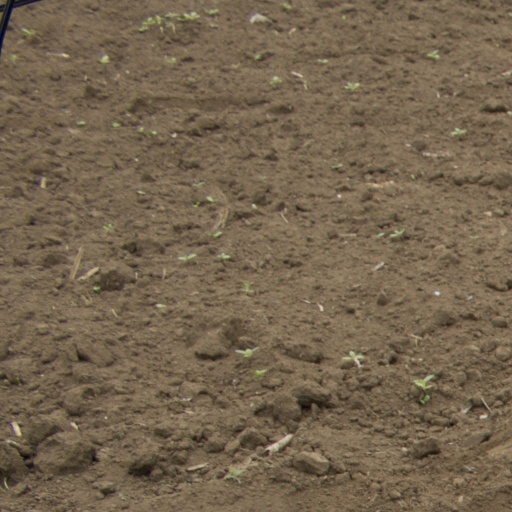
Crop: Jerusalem artichoke